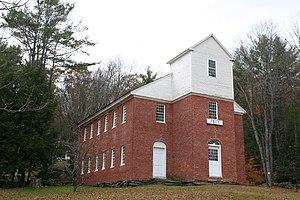
Athens est une ville située dans le comté de Windham, dans l'État du Vermont, aux États-Unis